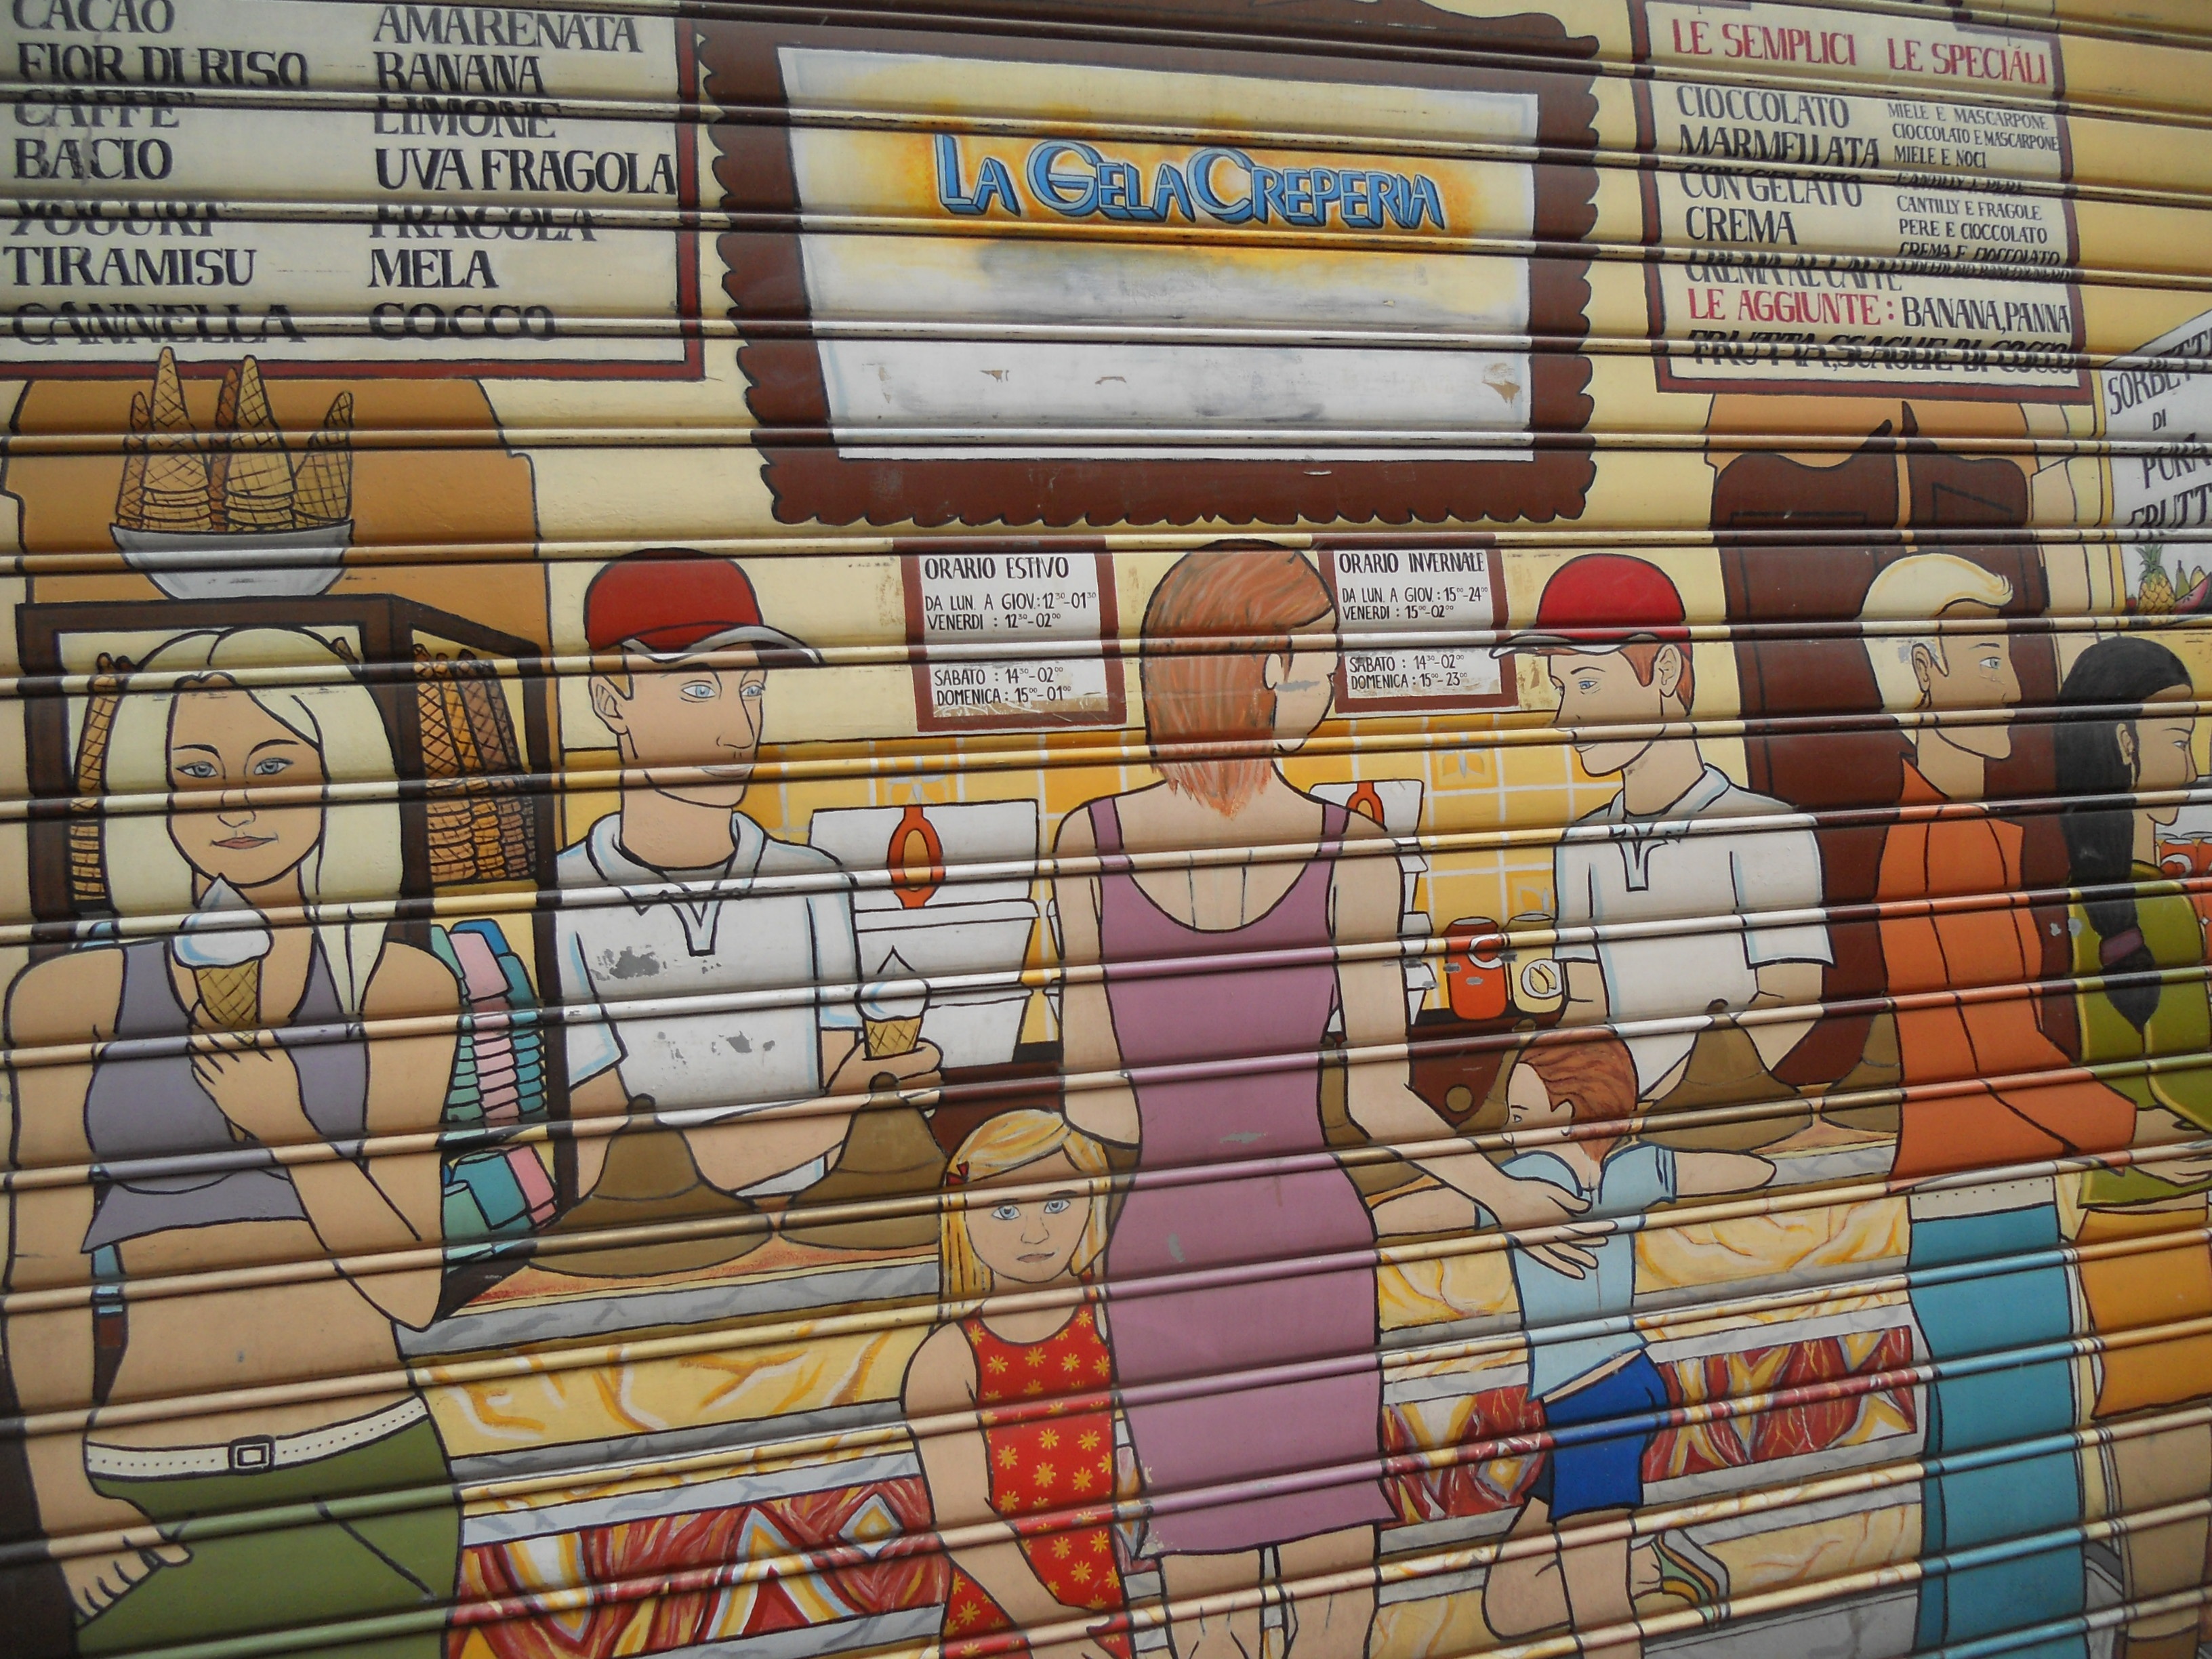
wall, brick, art, flooring